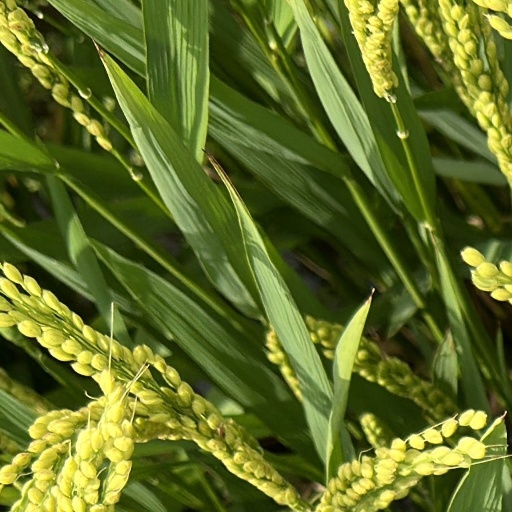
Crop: rice